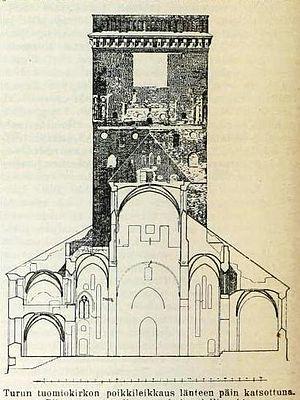
La cathédrale de Turku est une cathédrale luthérienne évangélique située à Turku, l'ancienne capitale de la Finlande suédoise.